Johanne Brun

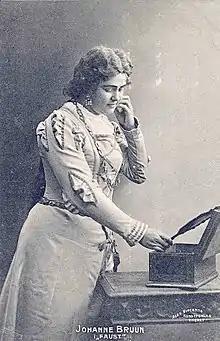
Johanne Brun

It was not until May 1898 that Brun made her second appearance, this time in the title role in "Aïda", receiving ever warmer acclaim from the critics, both as a singer and an actress. She was engaged for the following season as a soloist, singing Margarethe in "Faust" and Donna Anna in "Don Giovanni". In subsequent seasons, under year-to-year engagements, her roles included Leonora in "Il trovatore", Desdemona in "Otello", Elsa in "Lohengrin", and Ingeborg in Peter Heise's "Drot og marsk". In 1902, thanks to the initiative of the Norwegian conductor Johan Svendsen, the Royal Danish Opera staged "The Ring Cycle", giving Brun her first Wagnerian role, that of Sieglinde in "Die Walküre". In February 1905, still under Svendsen, she played Brünnhilde in "Götterdämmerung". Brun, who had still not received a permanent contract, featured in the complete performances of the "Ring" from 1909 to 1912. Thereafter, perhaps as a result of her increasing weight, she was engaged less frequently for key roles, appearing less regularly at the Royal Opera. Nevertheless in 1915 she gave a triumphal performance of Isolde in the Danish première of "Tristan und Isolde". The same year, probably as a result of conflicts with the stage director Julius Lehmann (1861–1931), she failed to be chosen to sing Kundry in "Parsifal". She began seriously to consider moving to sing in Germany.